Dus

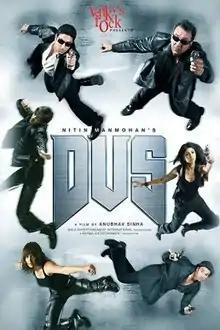
Theatrical release poster

Dus is a 2005 Indian Hindi-language action thriller film directed by Anubhav Sinha, based on the lives of seven fictional SIT (Indian Special Investigation) officers. It stars Sanjay Dutt, Sunil Shetty, Abhishek Bachchan, Zayed Khan, Shilpa Shetty, Raima Sen, Esha Deol, and Dia Mirza. It was a critical and commercial success.